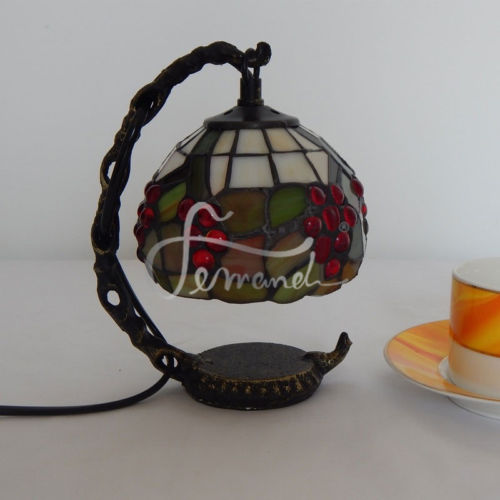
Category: lamp